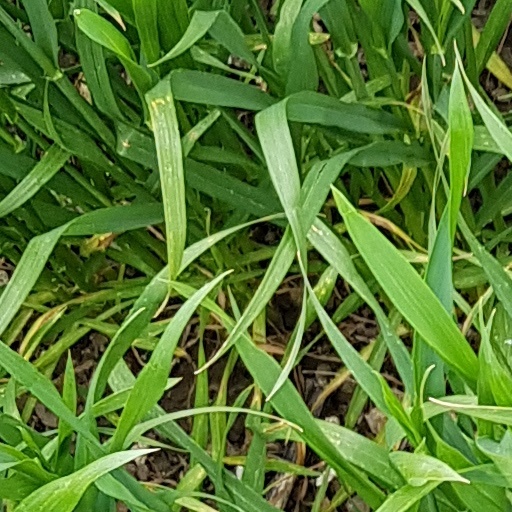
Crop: wheat